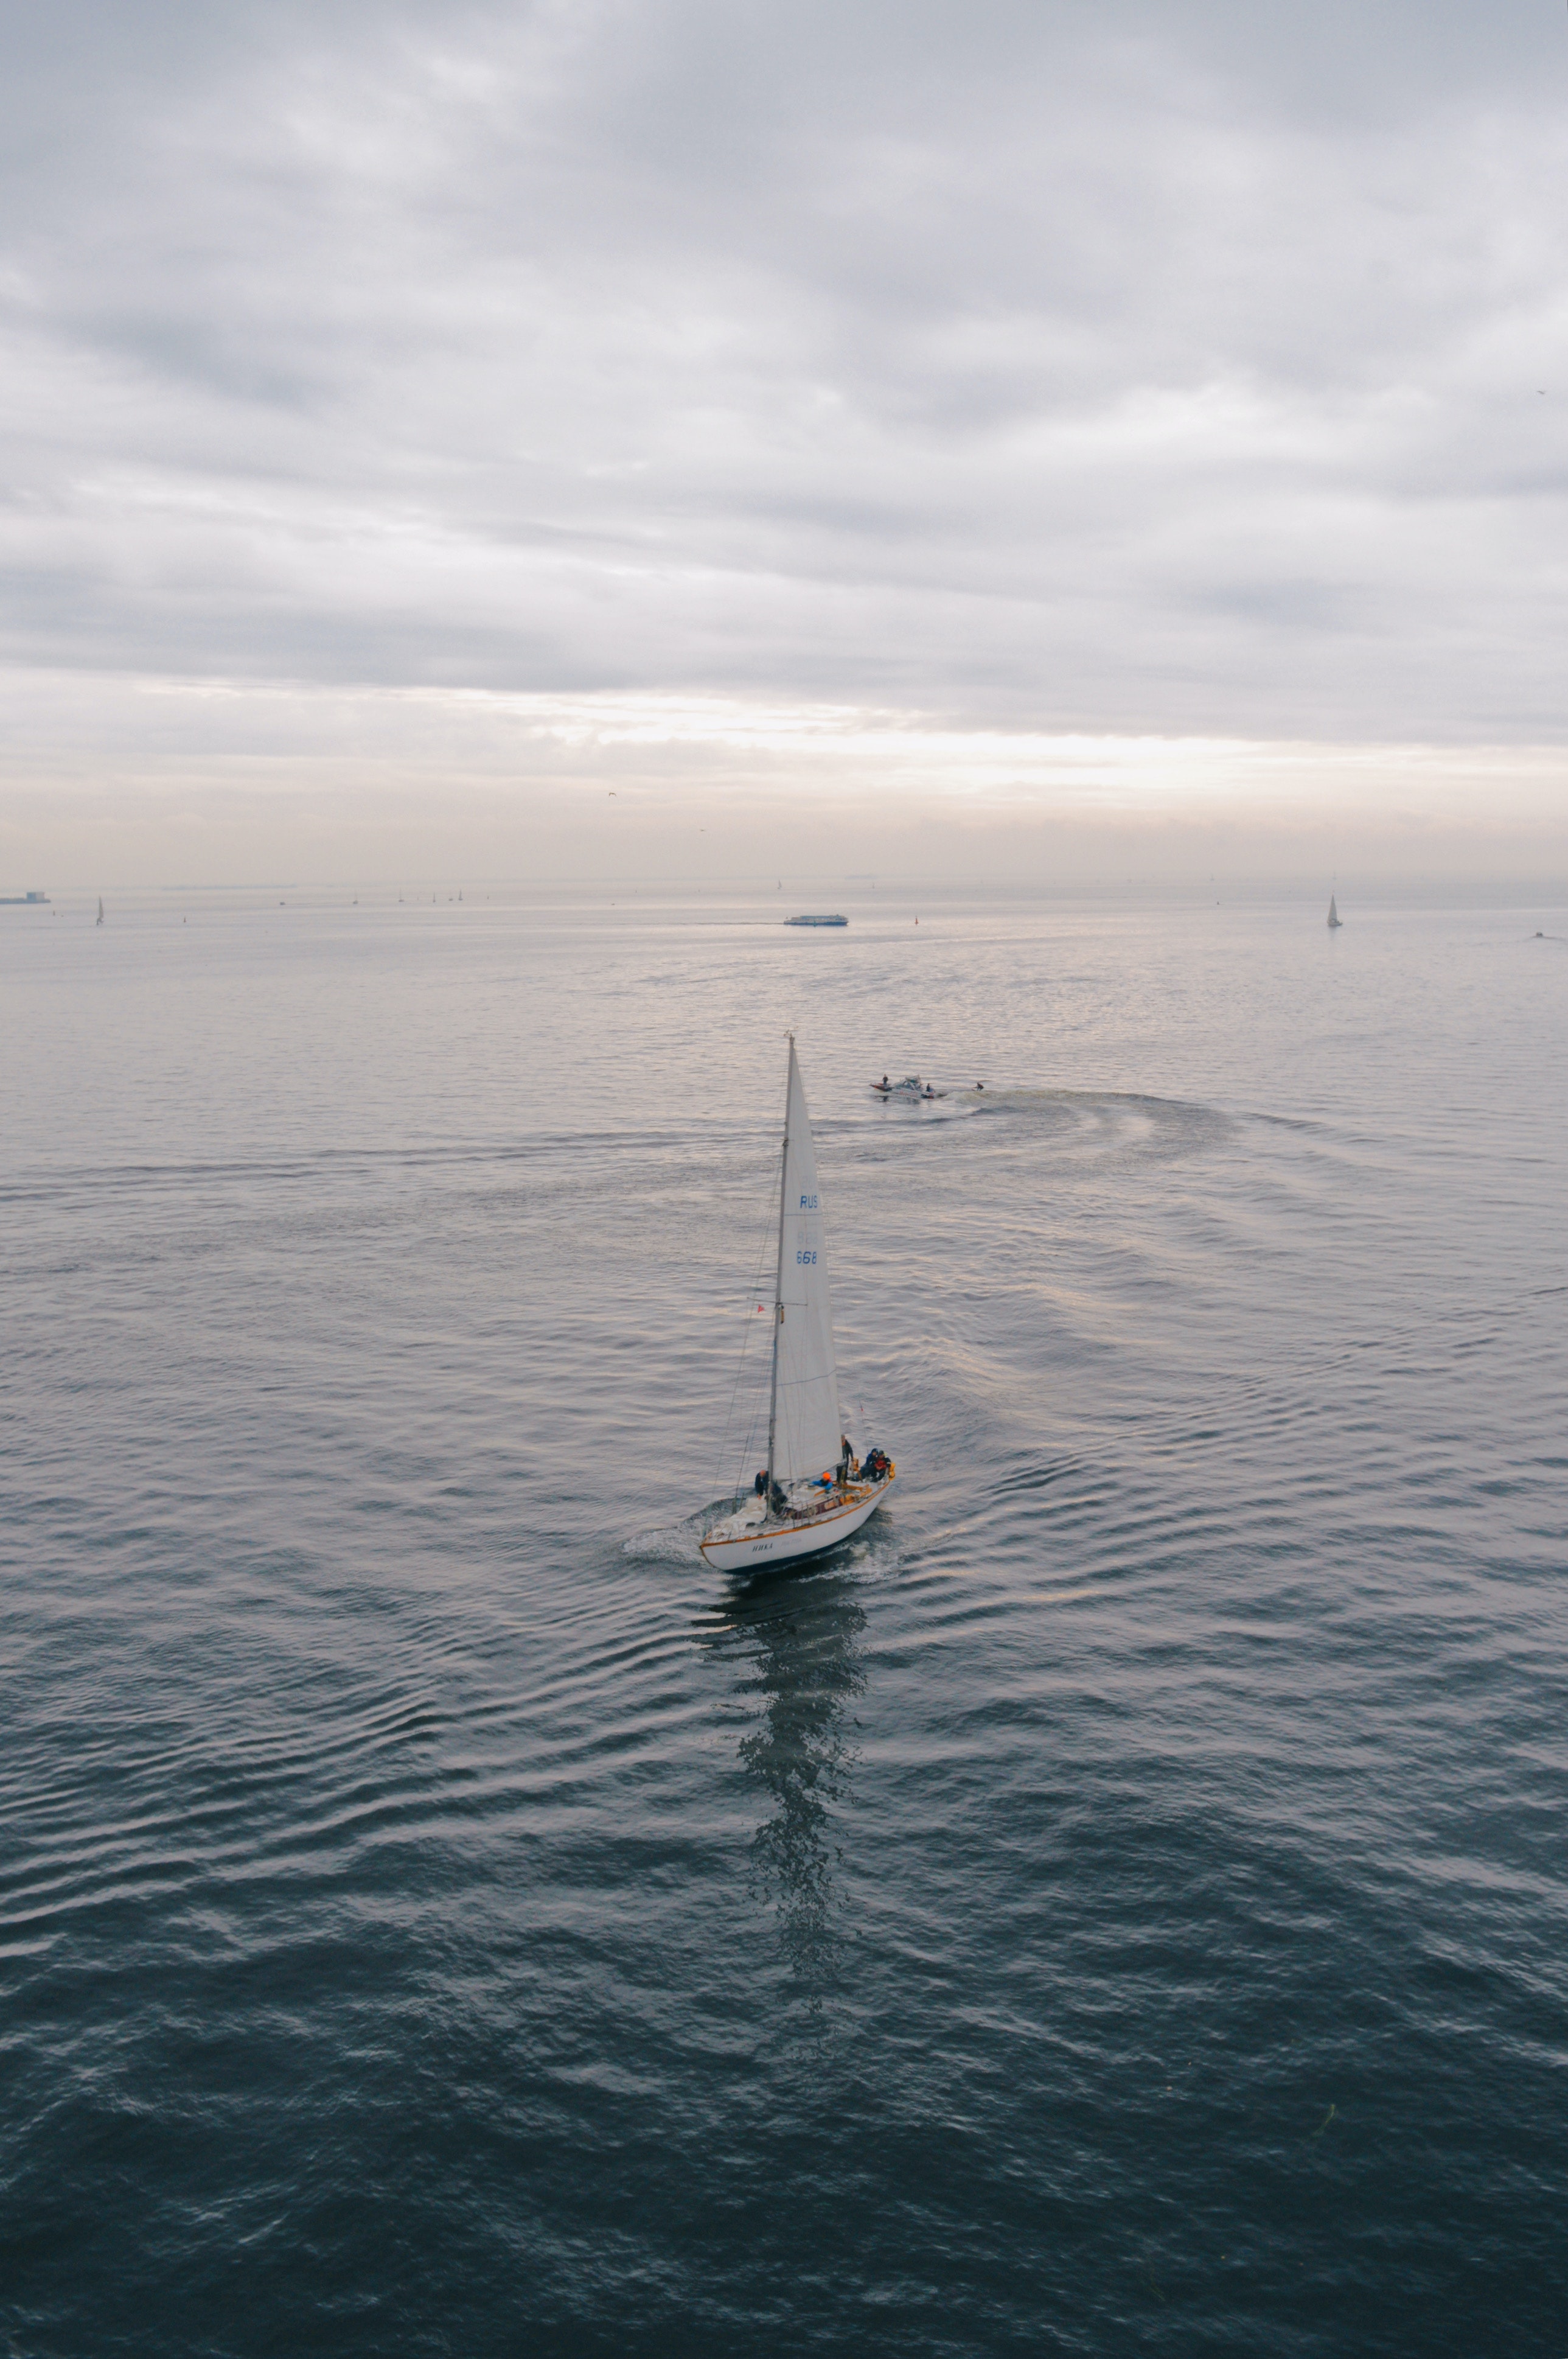
sea, water, boat, sky, cloud, watercraft, fluid, coastal and oceanic landforms, liquid, mast, sailboat, horizon, vehicle, calm, wind, lake, recreation, ship, landscape, sailing, wind wave, sail, water transportation, coast, boats and boating equipment and supplies, wave, ocean, sound, boating, skiff, lake district, channel, reflection, evening, loch, vacation